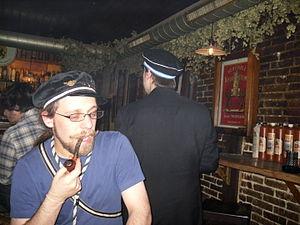
Deux ""petten"" traditionnelles à Gand"
La penne est la coiffe traditionnelle et folklorique des étudiants belges des universités non catholiques ainsi que de plusieurs hautes écoles et écoles supérieures des arts en Belgique.